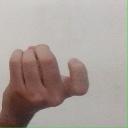
अक्षर: ज